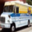
Label: truck